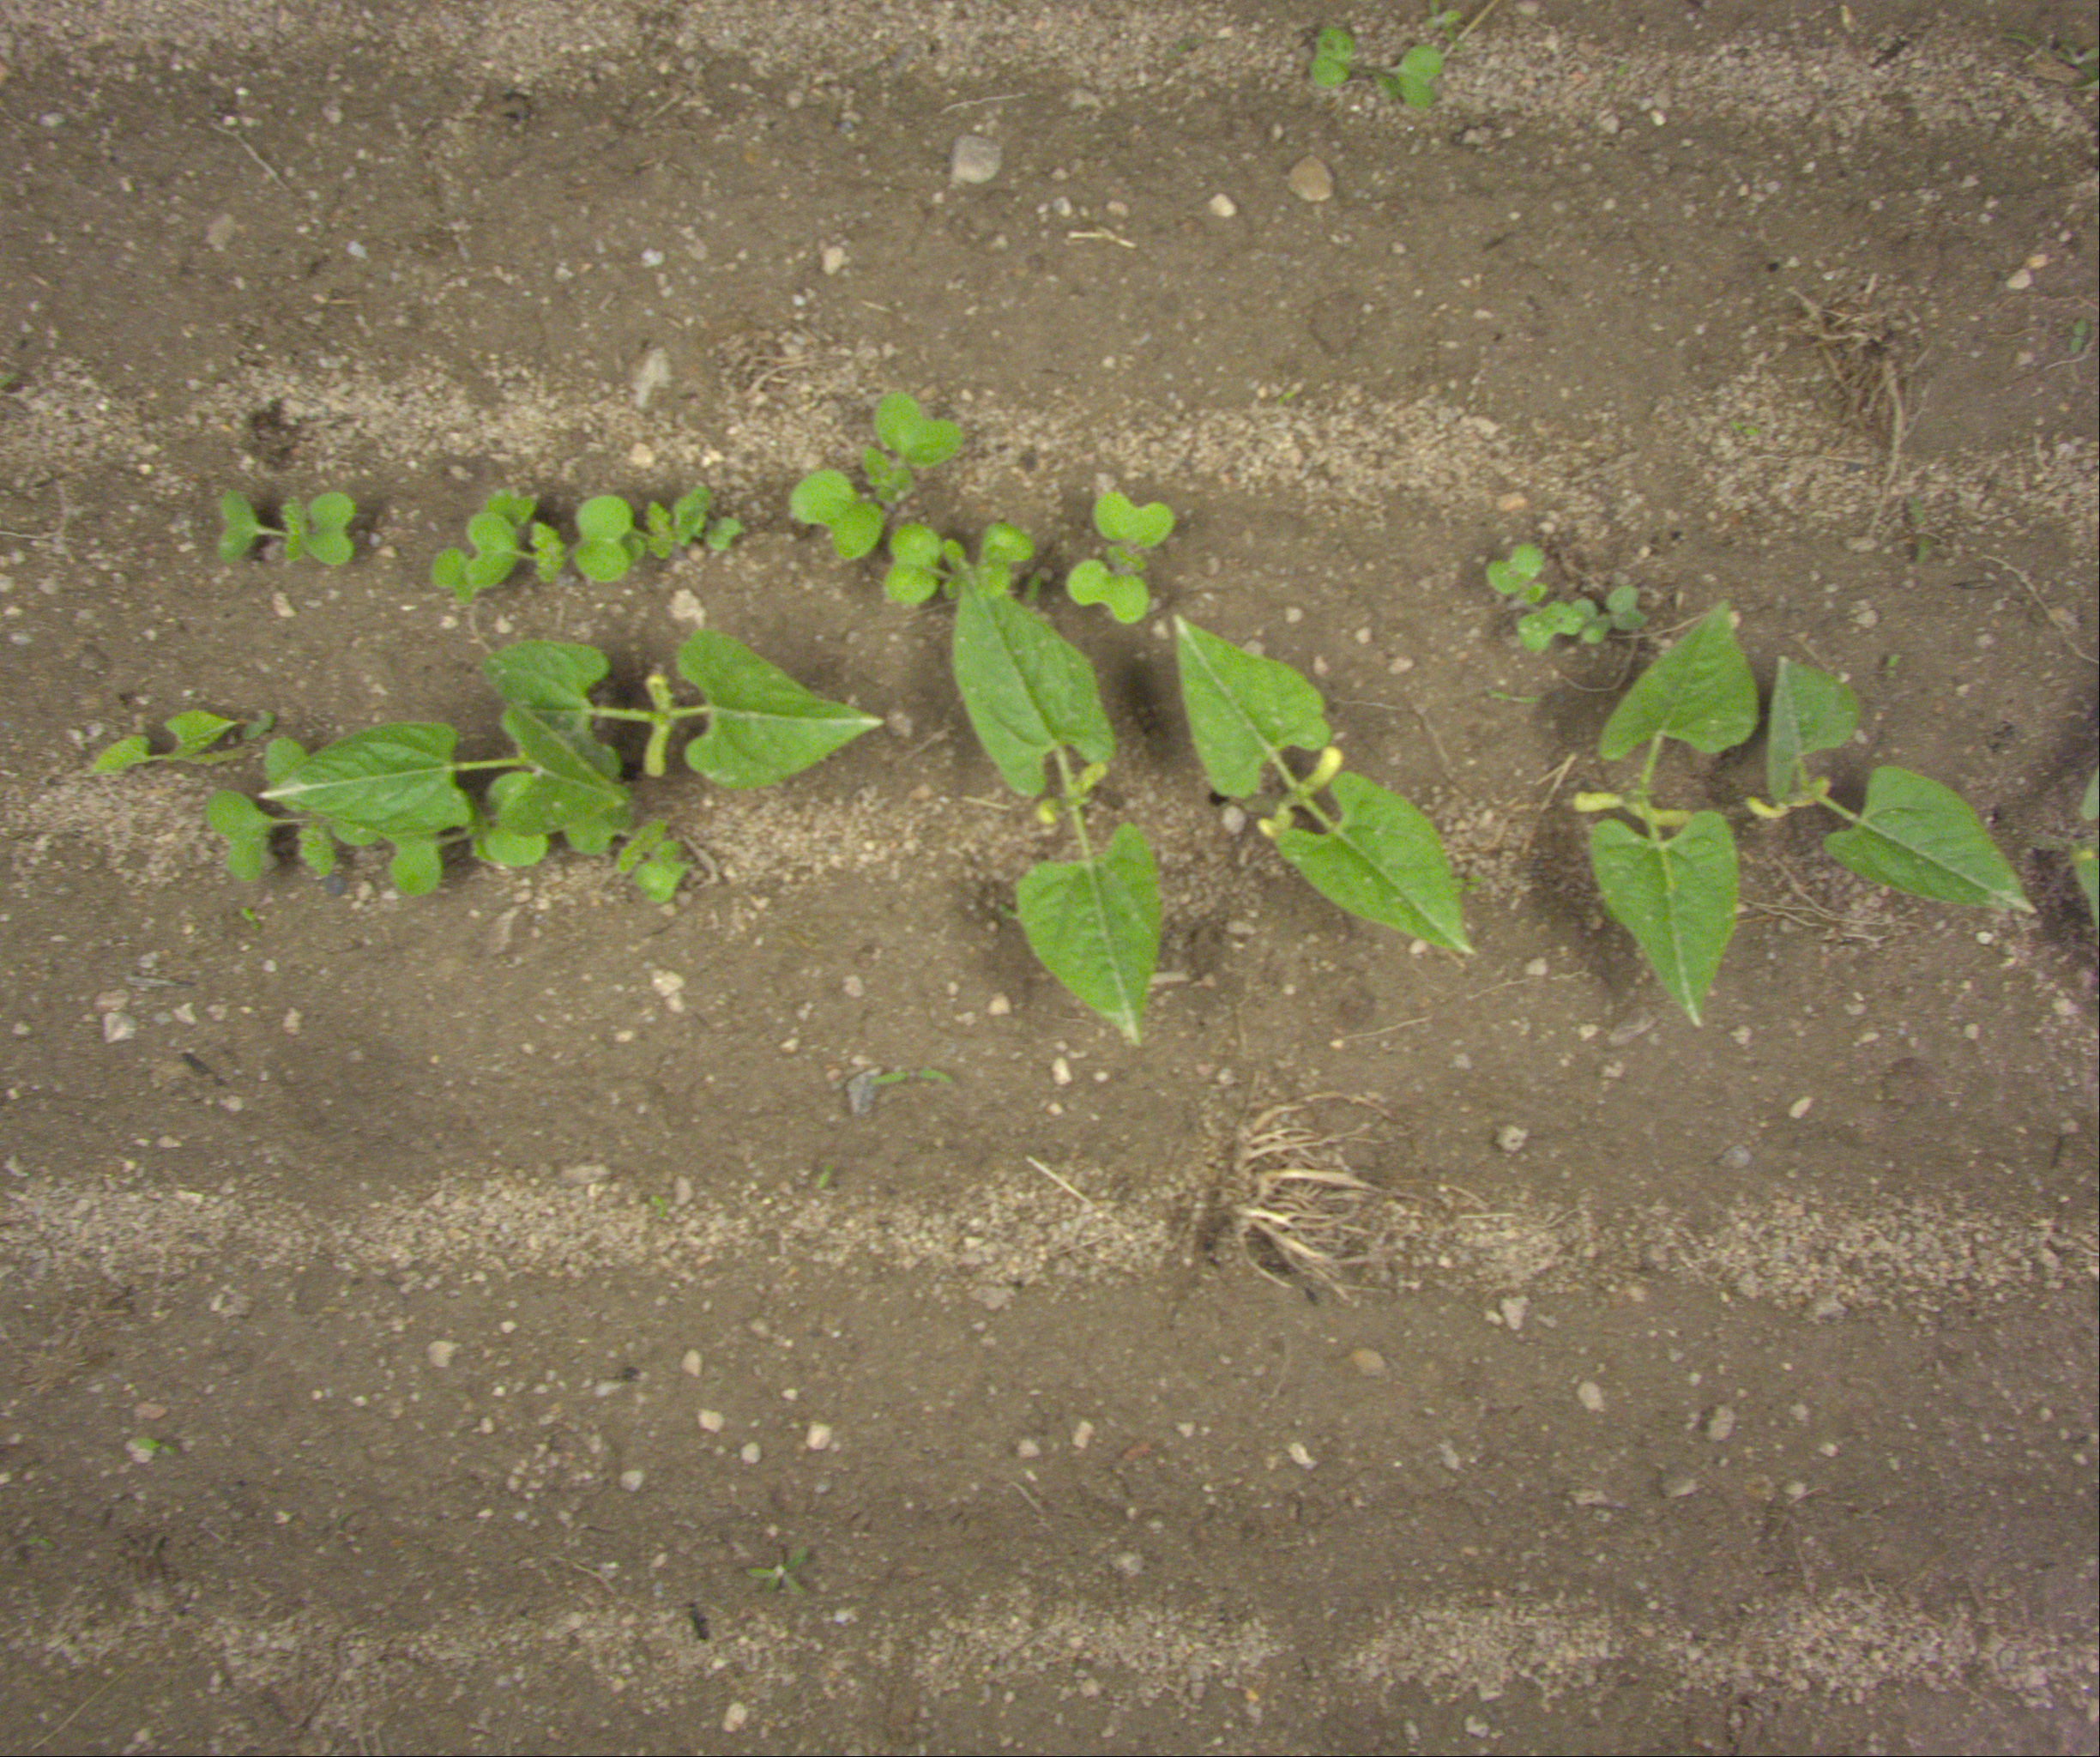
Crop: bean
Objects: bean, bean, bean, bean, bean, bean, bean, stem_bean, stem_bean, stem_bean, stem_bean, stem_bean, stem_bean, stem_bean, stem_bean